Fossgate

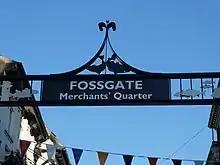
A sign at the north entrance

The street is believed to follow the line of a Roman road leading south-east out of Eboracum. Although it lay outside the Roman walls, it is known that there was a civilian settlement in the area. There is no evidence of occupation in the Anglian period, but in Scandinavian Jorvik, it was fully built up, mostly for industrial and commercial uses.